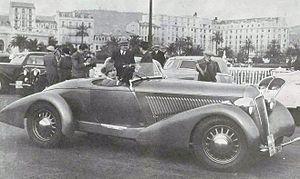
Mme Roux à l'arrivée du Rallye Féminin Paris - Saint-Raphaël en 1934 au volant d'une Amilcar Racer
Saint-Raphaël est une commune française située dans le département du Var, en région Provence-Alpes-Côte d'Azur. C’est le chef-lieu du canton de Saint-Raphaël, le siège de la communauté d'agglomération Var Estérel Méditerranée, une station balnéaire et climatique de la Côte d'Azur.
Le Rallye Paris - Saint-Raphaël Féminin était un rallye automobile français exclusivement féminin, couru sur 45 années avant et après-guerre, de fin-février à début-mars durant 4 à 5 jours, et d'un trajet total compris entre 1 100 et 2 500 km selon les années.